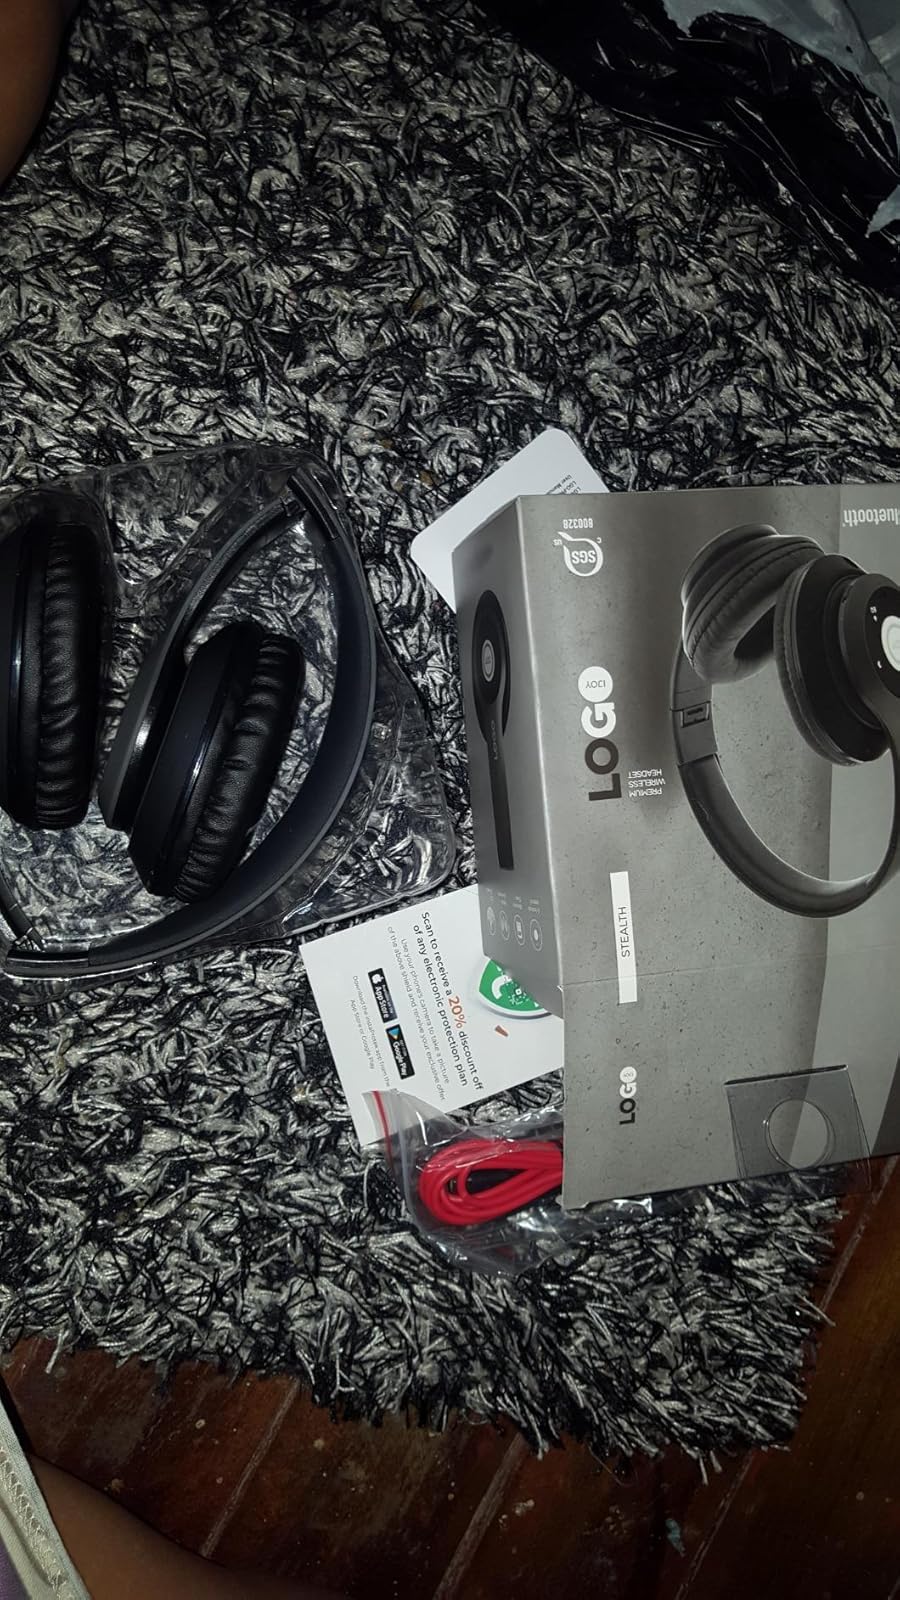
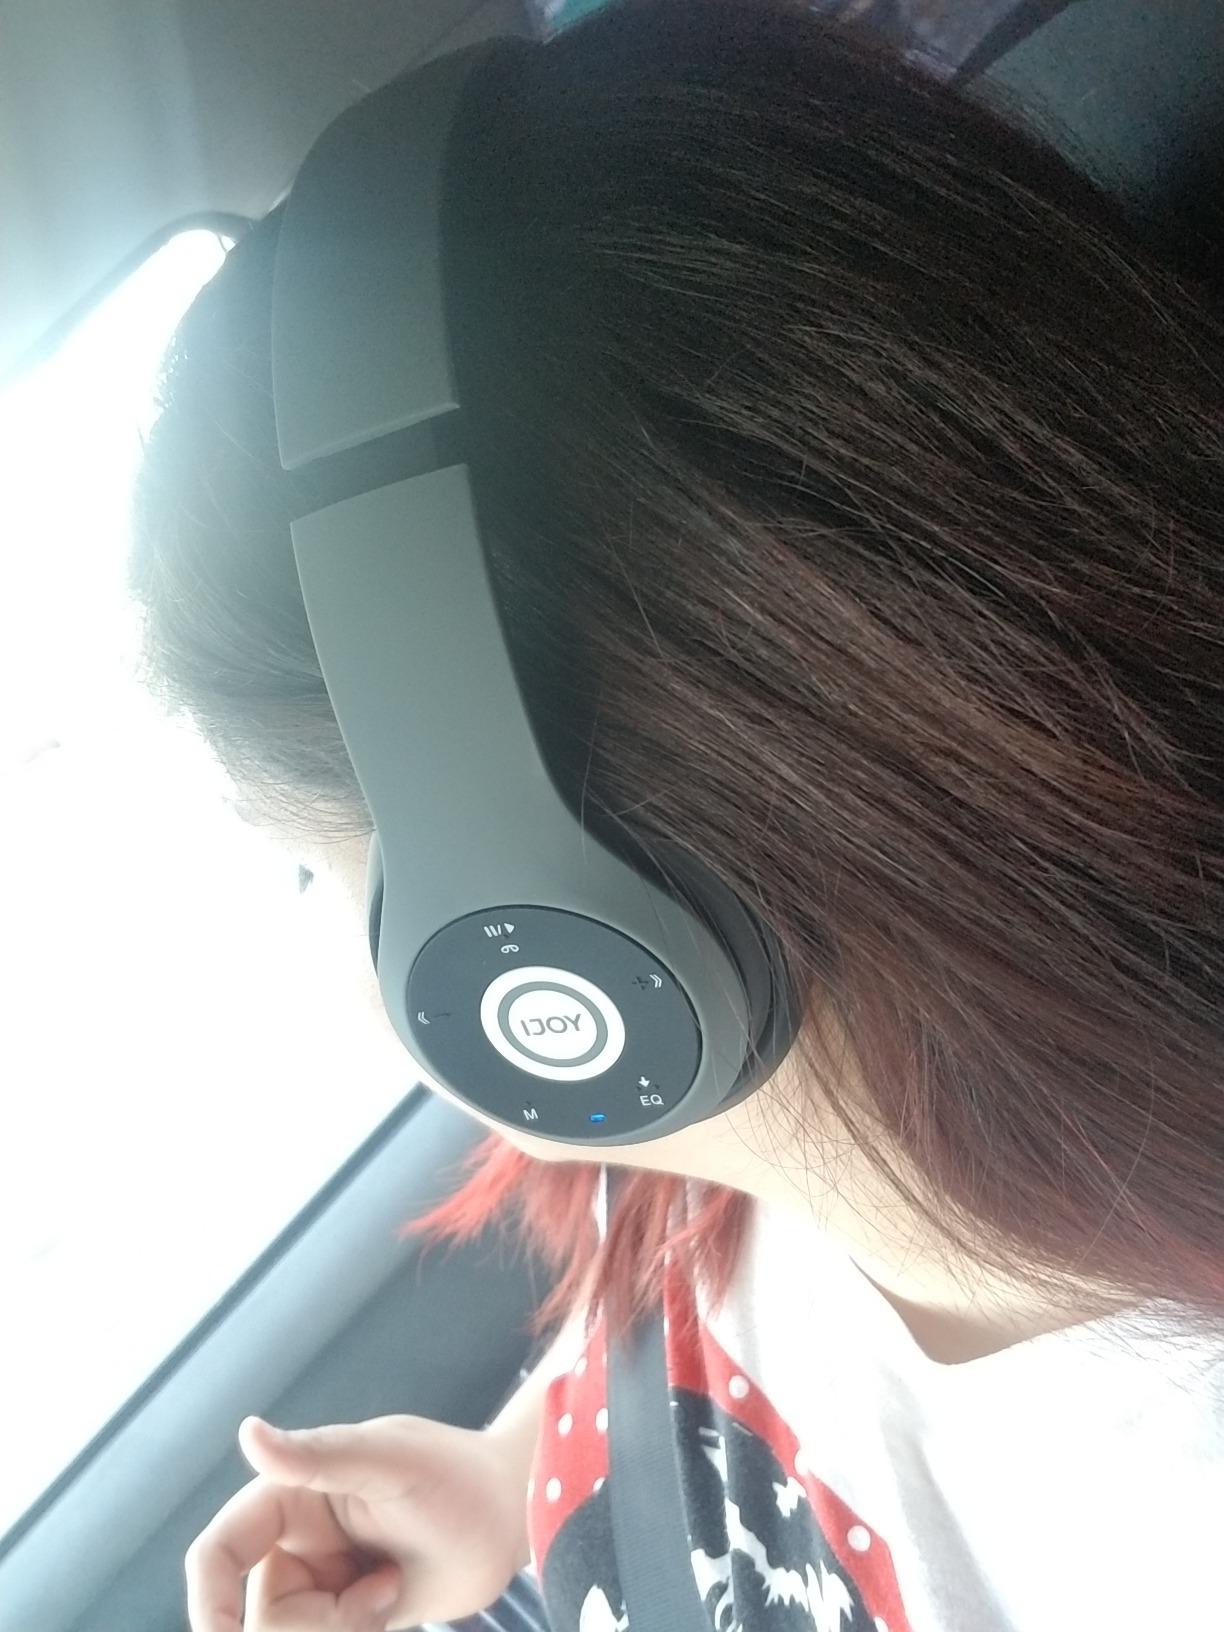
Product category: headphones
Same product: yes